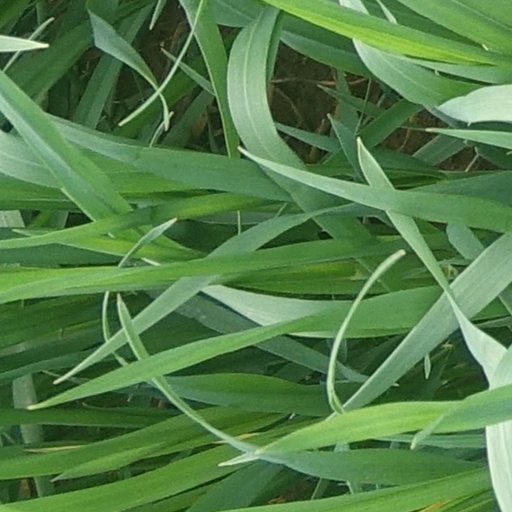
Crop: wheat